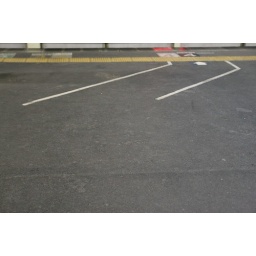
Train platform; sign indicating where and how to line up in order to board ze train